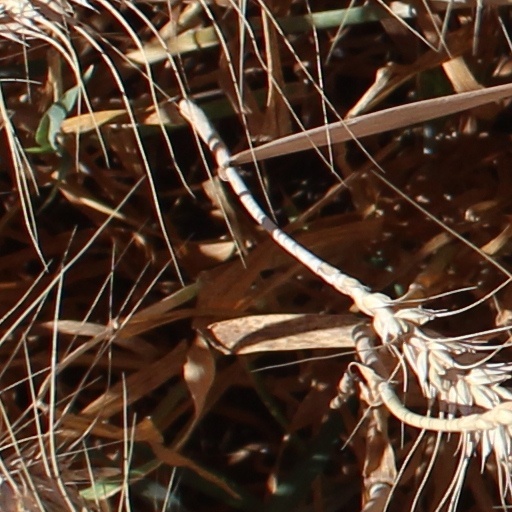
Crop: wheat